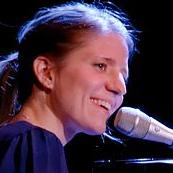
Age: 25